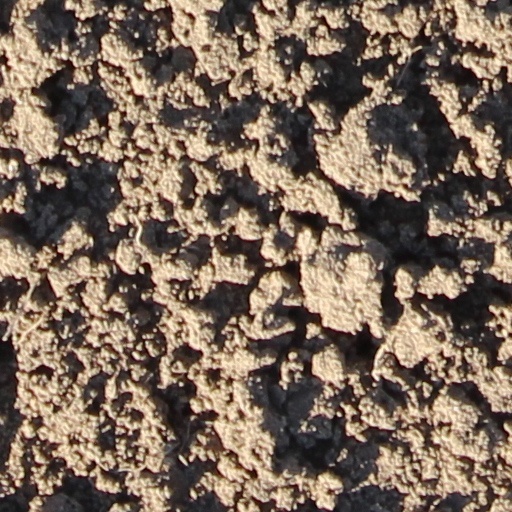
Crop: wheat